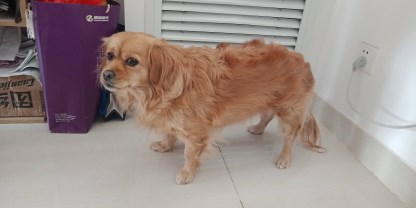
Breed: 3336-n000121-chinese_rural_dog